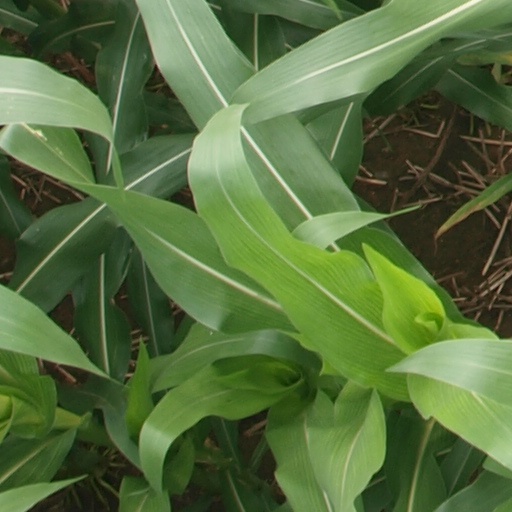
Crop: maize; corn